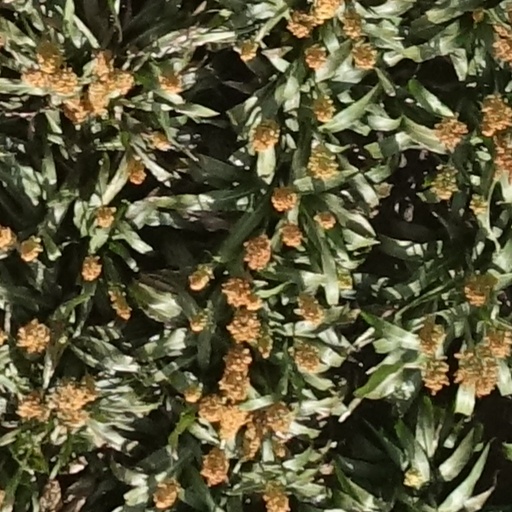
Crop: sorghum